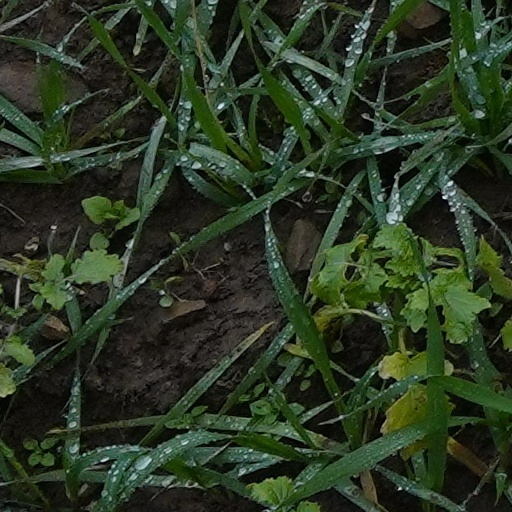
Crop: wheat